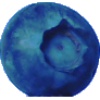
Label: Huckleberry 1